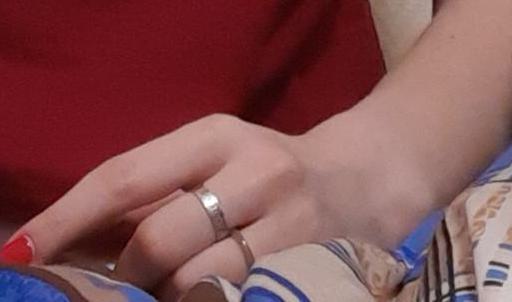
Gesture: no_gesture